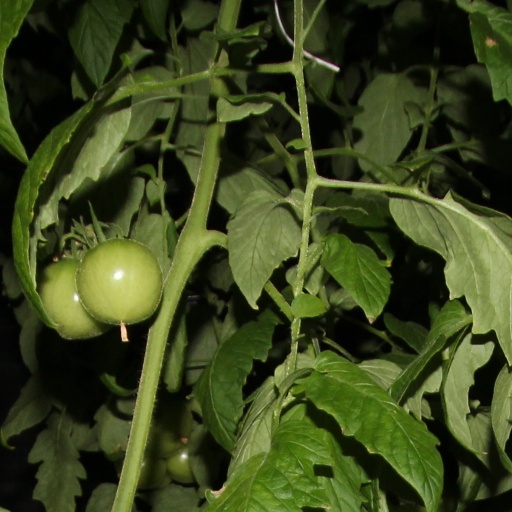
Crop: tomato